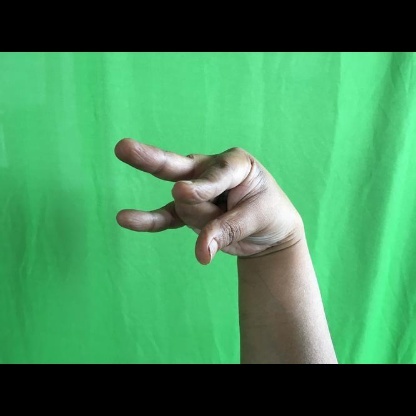
Mudra: Kangulam